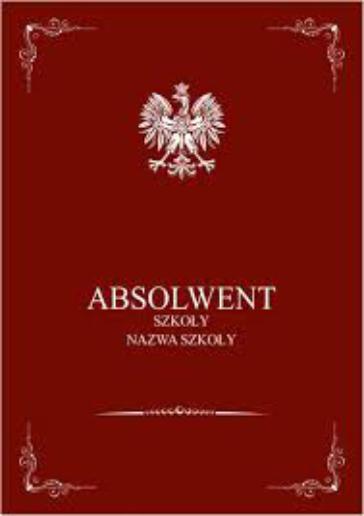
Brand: Absolwent
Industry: Others